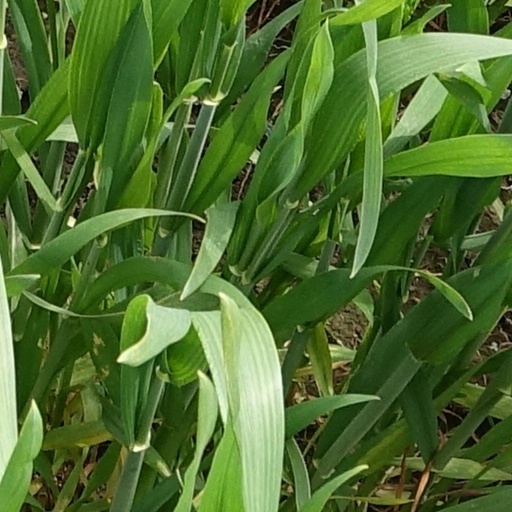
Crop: wheat